Ciudad Colonial (Santo Domingo)

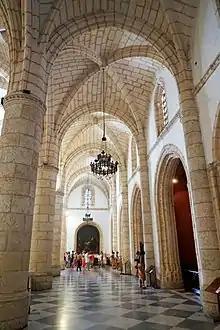
Interior view of Santa María la Menor Cathedral

The Spaniards used this settlement as the first point of influence in the Americas, from which they conquered other Caribbean islands and much of the mainland of the Americas. Santo Domingo was initially the political and cultural hub of Spanish presence in the new world, but after a few decades started to decline as the Spaniards focused their attention more on the mainland after conquering Mexico, Peru, and other regions of Latin America. Ciudad Colonial nevertheless remained an important historical site.